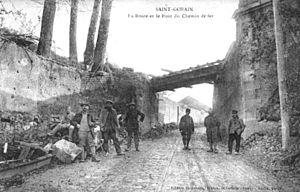
La ligne de tramway de Tergnier à Anizy-Pinon sous le pont de chemin de fer à Saint Gobain.
La ligne de Chauny à Saint-Gobain est une ancienne ligne de chemin de fer française fermée et partiellement déposée qui reliait la ville de Chauny à celle de Saint-Gobain, toutes deux dans le département de l'Aisne.
Le tramway de Tergnier à Anizy - Pinon constituait une ligne de tramway électrique du département de l'Aisne.